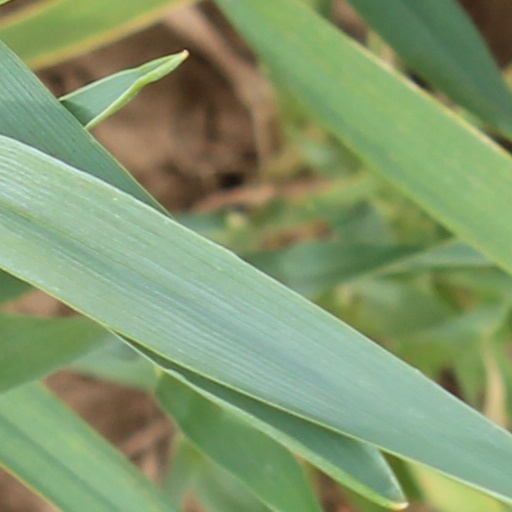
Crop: wheat